RL-83 Blindicide

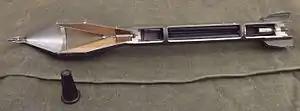
83 mm high-explosive anti-tank (HEAT) round sectioned to show (wooden replica) booster and main charges, copper cone and rocket motor

The RL-83 Blindicide is mainly an anti-tank warfare rocket launcher, but other types of rounds can be fired. It was produced by Mecar SA of Belgium and was an improved derivative of the M20A1 bazooka. Its name roughly means "tank killer", derived from the French "véhicule blindé" ("armoured vehicle") and the suffix "-cide".